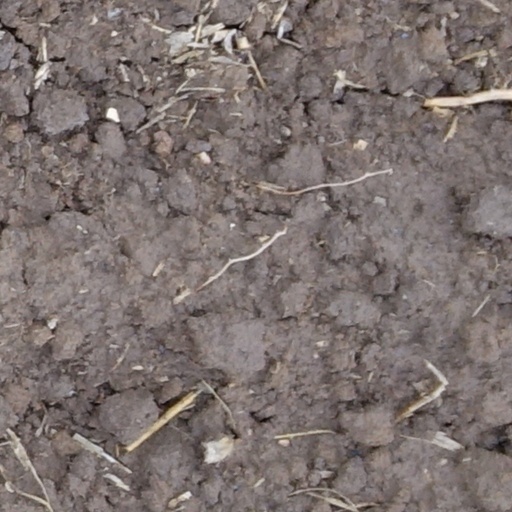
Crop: wheat